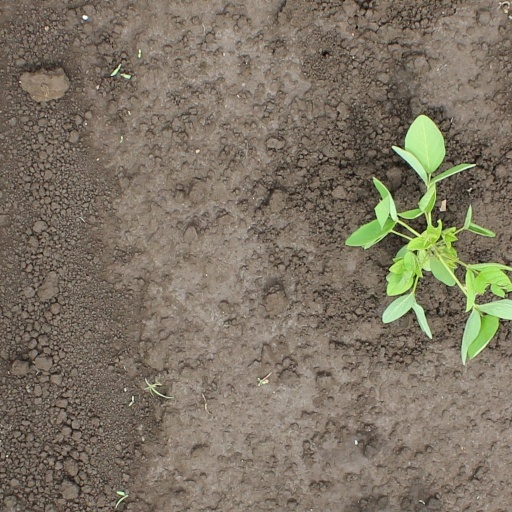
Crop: soybean